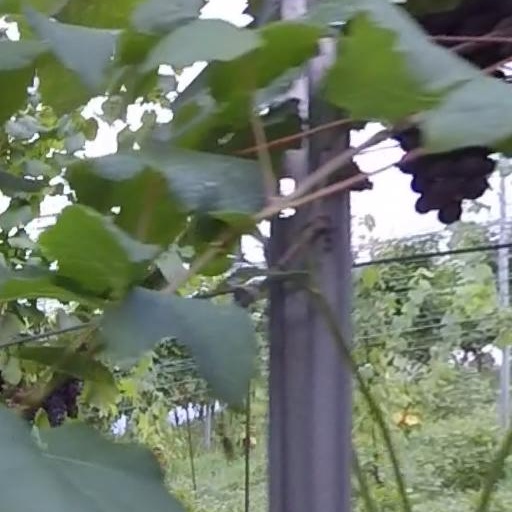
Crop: grape